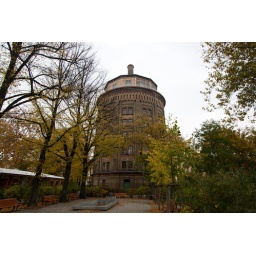
The water tower in Prenzlauer Berg in Berlin, Germany. Taken with a Canon EOS 400D with an EF-S 10-22 lens.